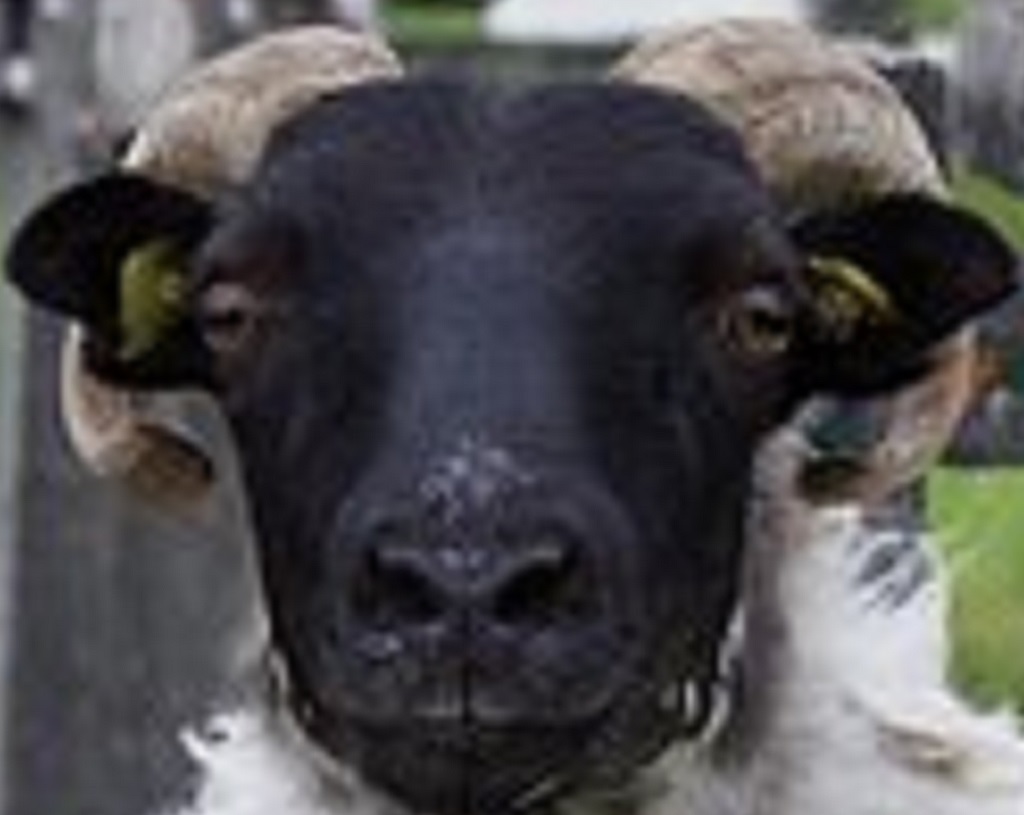
Label: no pain